Jan Novák (writer)

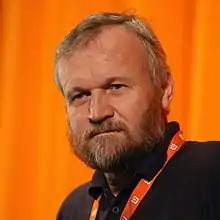
Jan Novák at 44th Karlovy Vary International Film Festival

As a screenwriter, Novák worked with Miloš Forman on the film "Valmont". He is also co-author of Forman's autobiography called "Turnaround" (Villard Books 1994 (ISBN 978-0679400639), which was translated into 22 languages. The Czech version, called "What Do I Know?" was translated by Jiri Josek (Atlantis 1994).He wrote the script for the Czech film "Báječná léta pod psa" ("The Wonderful Years That Sucked"), which topped the Czech box office in 1997. He co-wrote the screenplay for "Nejasná zpráva o konci světa" An ambiguous report about the end of the world, directed by Juraj Jakubisko. Novak is the screenwriter of "Nedodržaný sľub" ("Broken Promise"), based on a true story of a Jewish boy who survived the Holocaust by playing soccer brilliantly, which was nominated for the foreign Oscar by Slovakia in 2009.